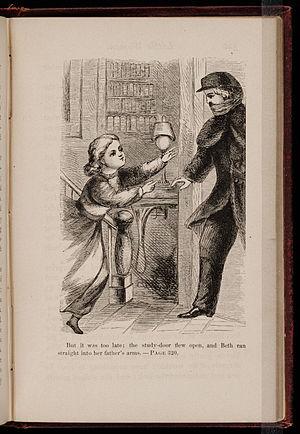
Abigail May Alcott Nieriker, née le 26 juillet 1840 à Concord, au Massachusetts, et morte le 29 décembre 1879 à Paris, est une artiste américaine et la sœur cadette de Louisa May Alcott. Elle inspira le personnage d'Amy, anagramme de May, dans le roman semi-autobiographique Little Women de sa sœur. Elle porte le prénom de sa mère, Abigail May. On l'appela d'abord Abba, puis Abby et enfin May, comme elle le demanda en novembre 1863.